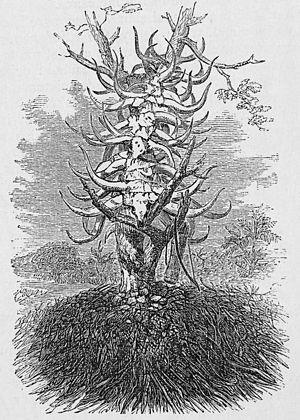
Les Damaras sont un groupe ethnique d'Afrique australe, présent au centre et au sud de la Namibie. Aujourd'hui, ils sont plus de 100 000, ils représentent 8 % de la population namibienne à la fin du XXᵉ siècle.